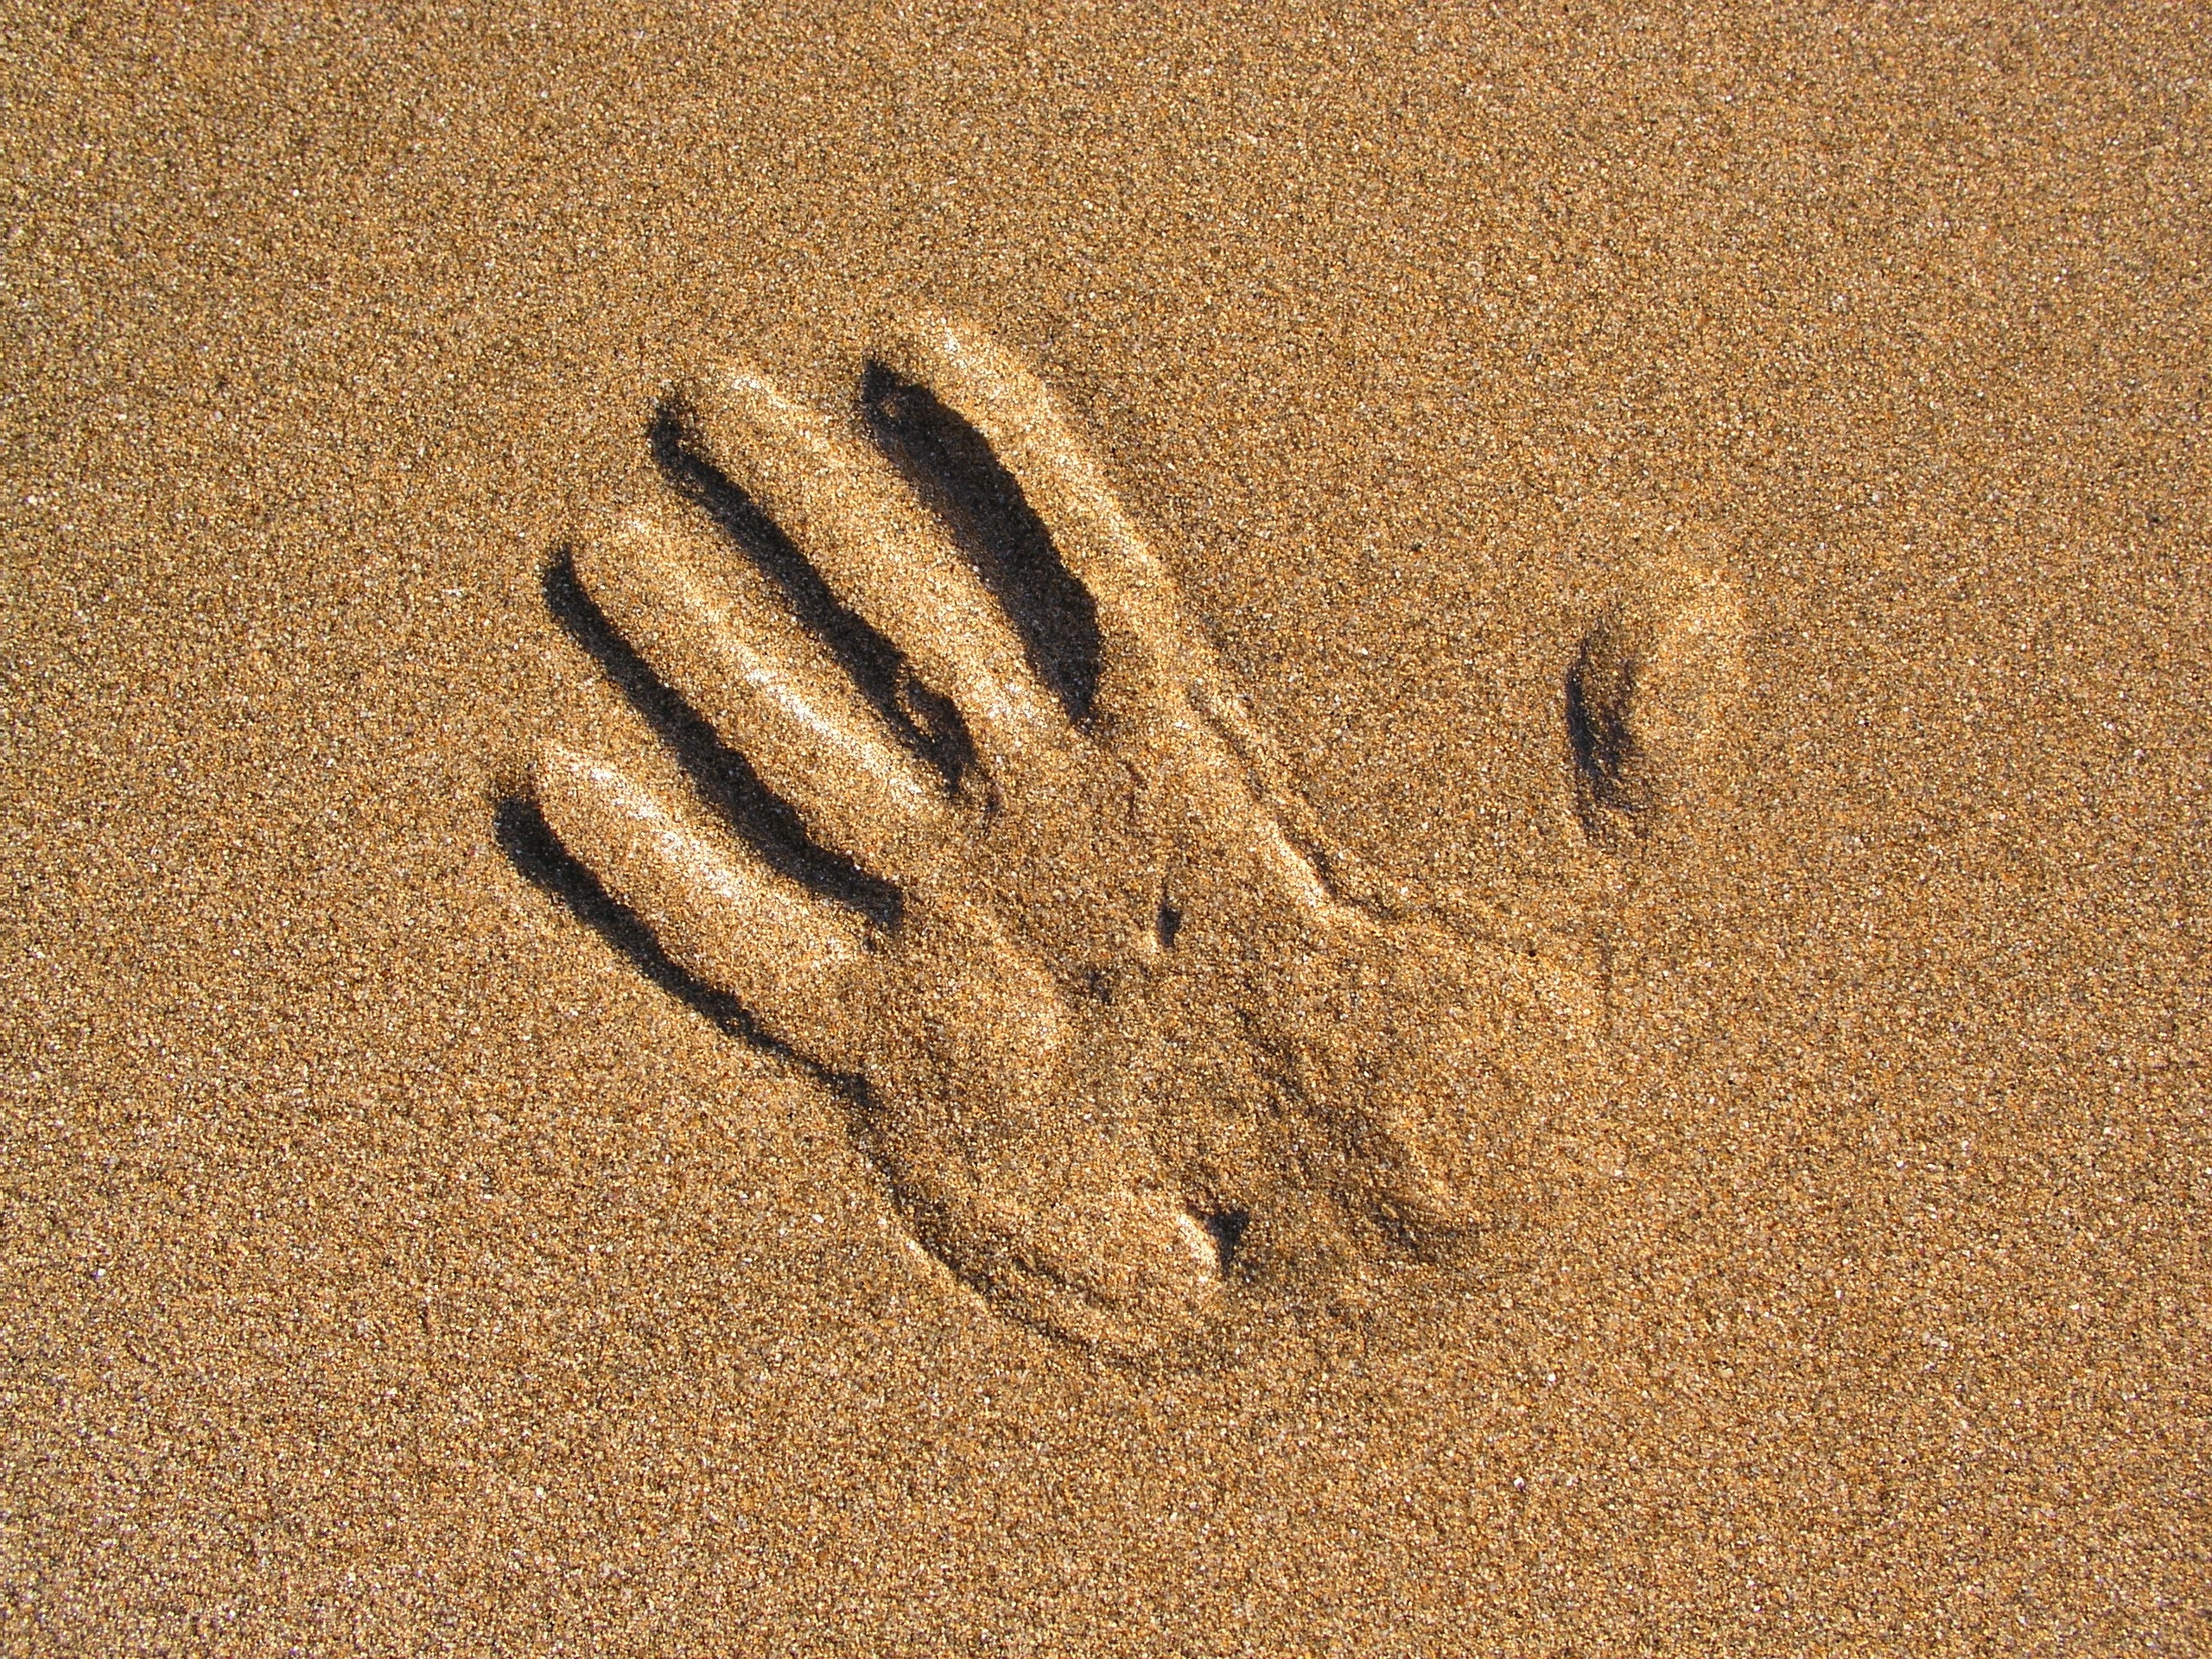
hand, beach, sand, wood, floor, footprint, asphalt, soil, material, flooring, grass family